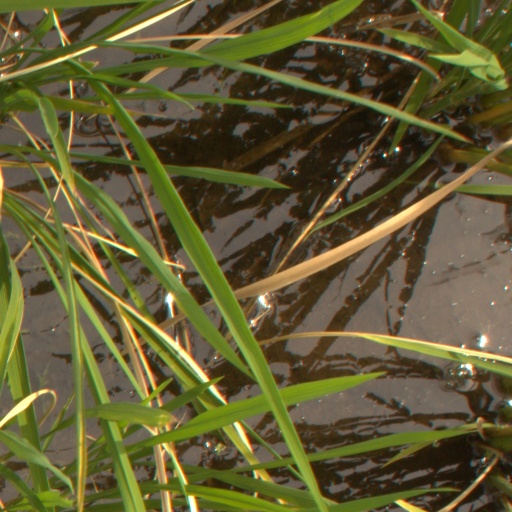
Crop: rice